Letter sheet

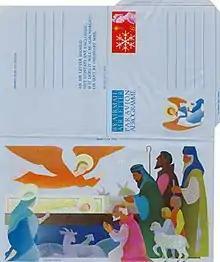
Pictorial GB 6d Christmas aerogram with pre-paid indicia

The aerogram, also written aérogramme, aerogramme, or airletter, also made from a lightweight paper, is the modern equivalent of the WWII lettersheet and most postal operators issue them prepaid, though Ireland, New Zealand and Rhodesia have issued them without an indicium requiring the addition of a postage stamp before mailing.